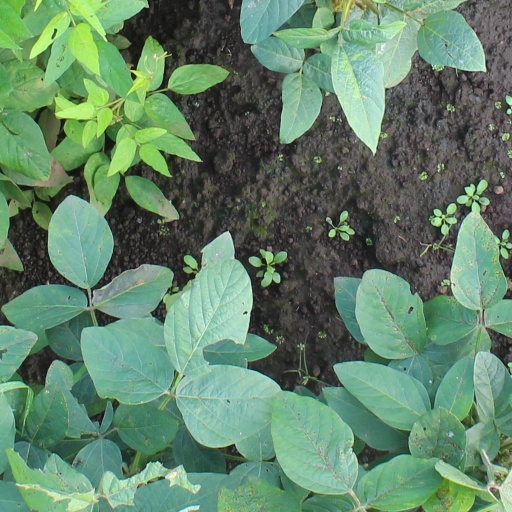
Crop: soybean